2006 Central Pacific cyclone

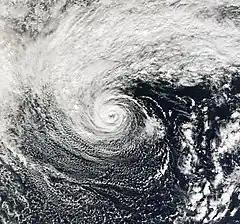
The cyclone at peak strength on November 1

The 2006 Central Pacific cyclone, also known as Invest 91C or Storm 91C, was an unusual weather system that formed in 2006. Forming on October 30 from a mid-latitude cyclone in the north Pacific mid-latitudes, it moved over waters warmer than normal. The system acquired some features more typical of subtropical and even tropical cyclones. However, as it neared the western coastline of North America, the system fell apart, dissipating soon after landfall, on November 4. Moisture from the storm's remnants caused substantial rainfall in British Columbia and the Pacific Northwest. The exact status and nature of this weather event is unknown, with meteorologists and weather agencies having differing opinions.